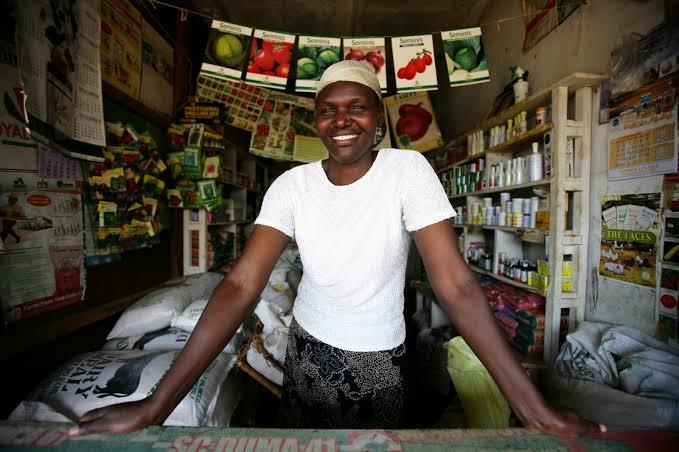
Mfanyabiashara wa pembejeo na madawa ya wanyama akiwa amesimama ndani ya duka lake lenye bidhaa hizo zilizopangwa chini pamoja na kwenye rafu zilizo ukutani.